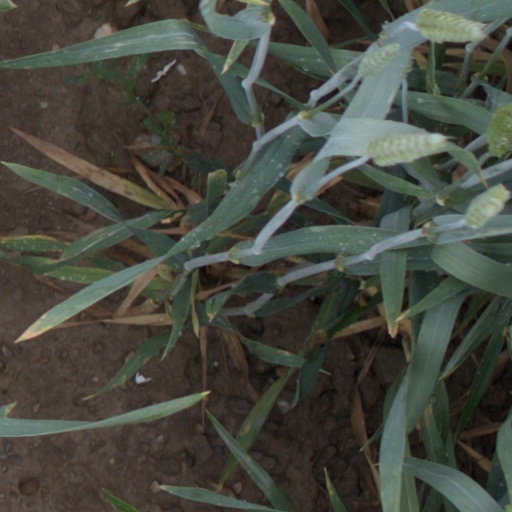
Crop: wheat